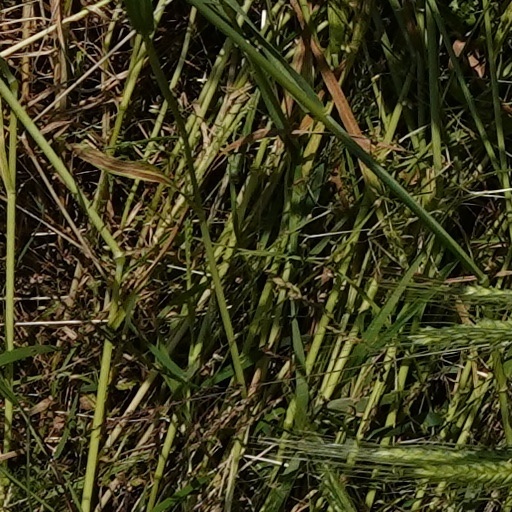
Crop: wheat